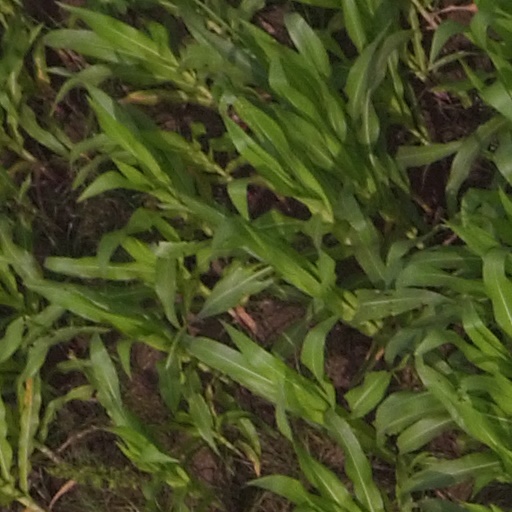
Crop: maize; corn